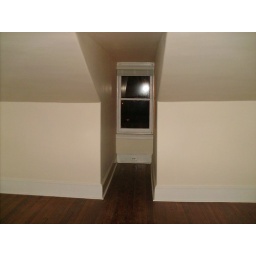
The master bedroom has this cool window that looks over the front of the house.